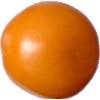
Label: Tomato Yellow 1